Monika Absolonová

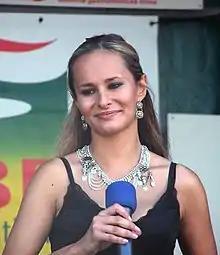
Monika Absolonová performing in 2004

Monika Absolonová (born 27 September 1976) is a Czech singer and actress who debuted in 1993 with her first album, "Monika". In 2002, she performed the title role in the famous Czech musical, Kleopatra, at Broadway Theatre in Prague. Absolonová performed her first solo concert in Prague's Broadway Theatre in 2010. She took part in the Czech version of "Dancing with the Stars" in 2010. The same year Absolonová was among the headliners for a concert in Prague's Old Town Square to support the victims of the 2010 Haiti earthquake. In 2013, she became the Czech singing voice of Elsa in "Frozen".